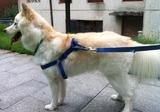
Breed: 1160-n000003-Siberian_husky